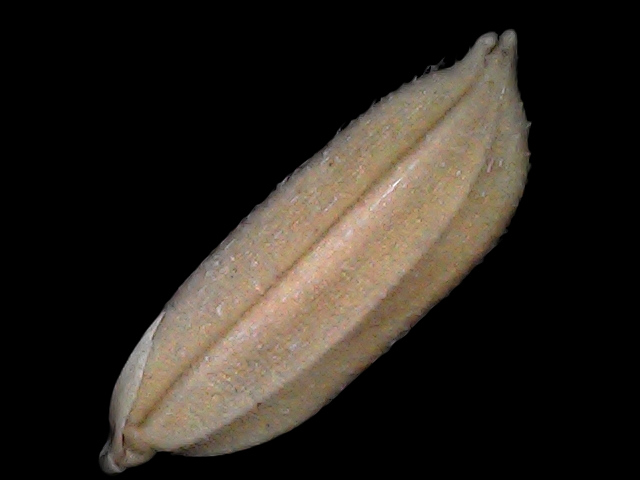
Rice variety: Br22